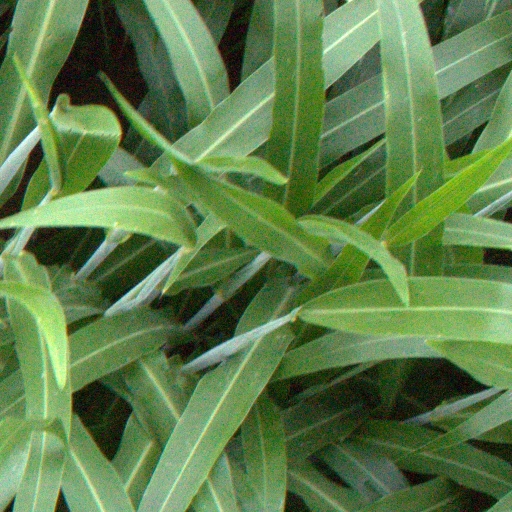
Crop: sorghum